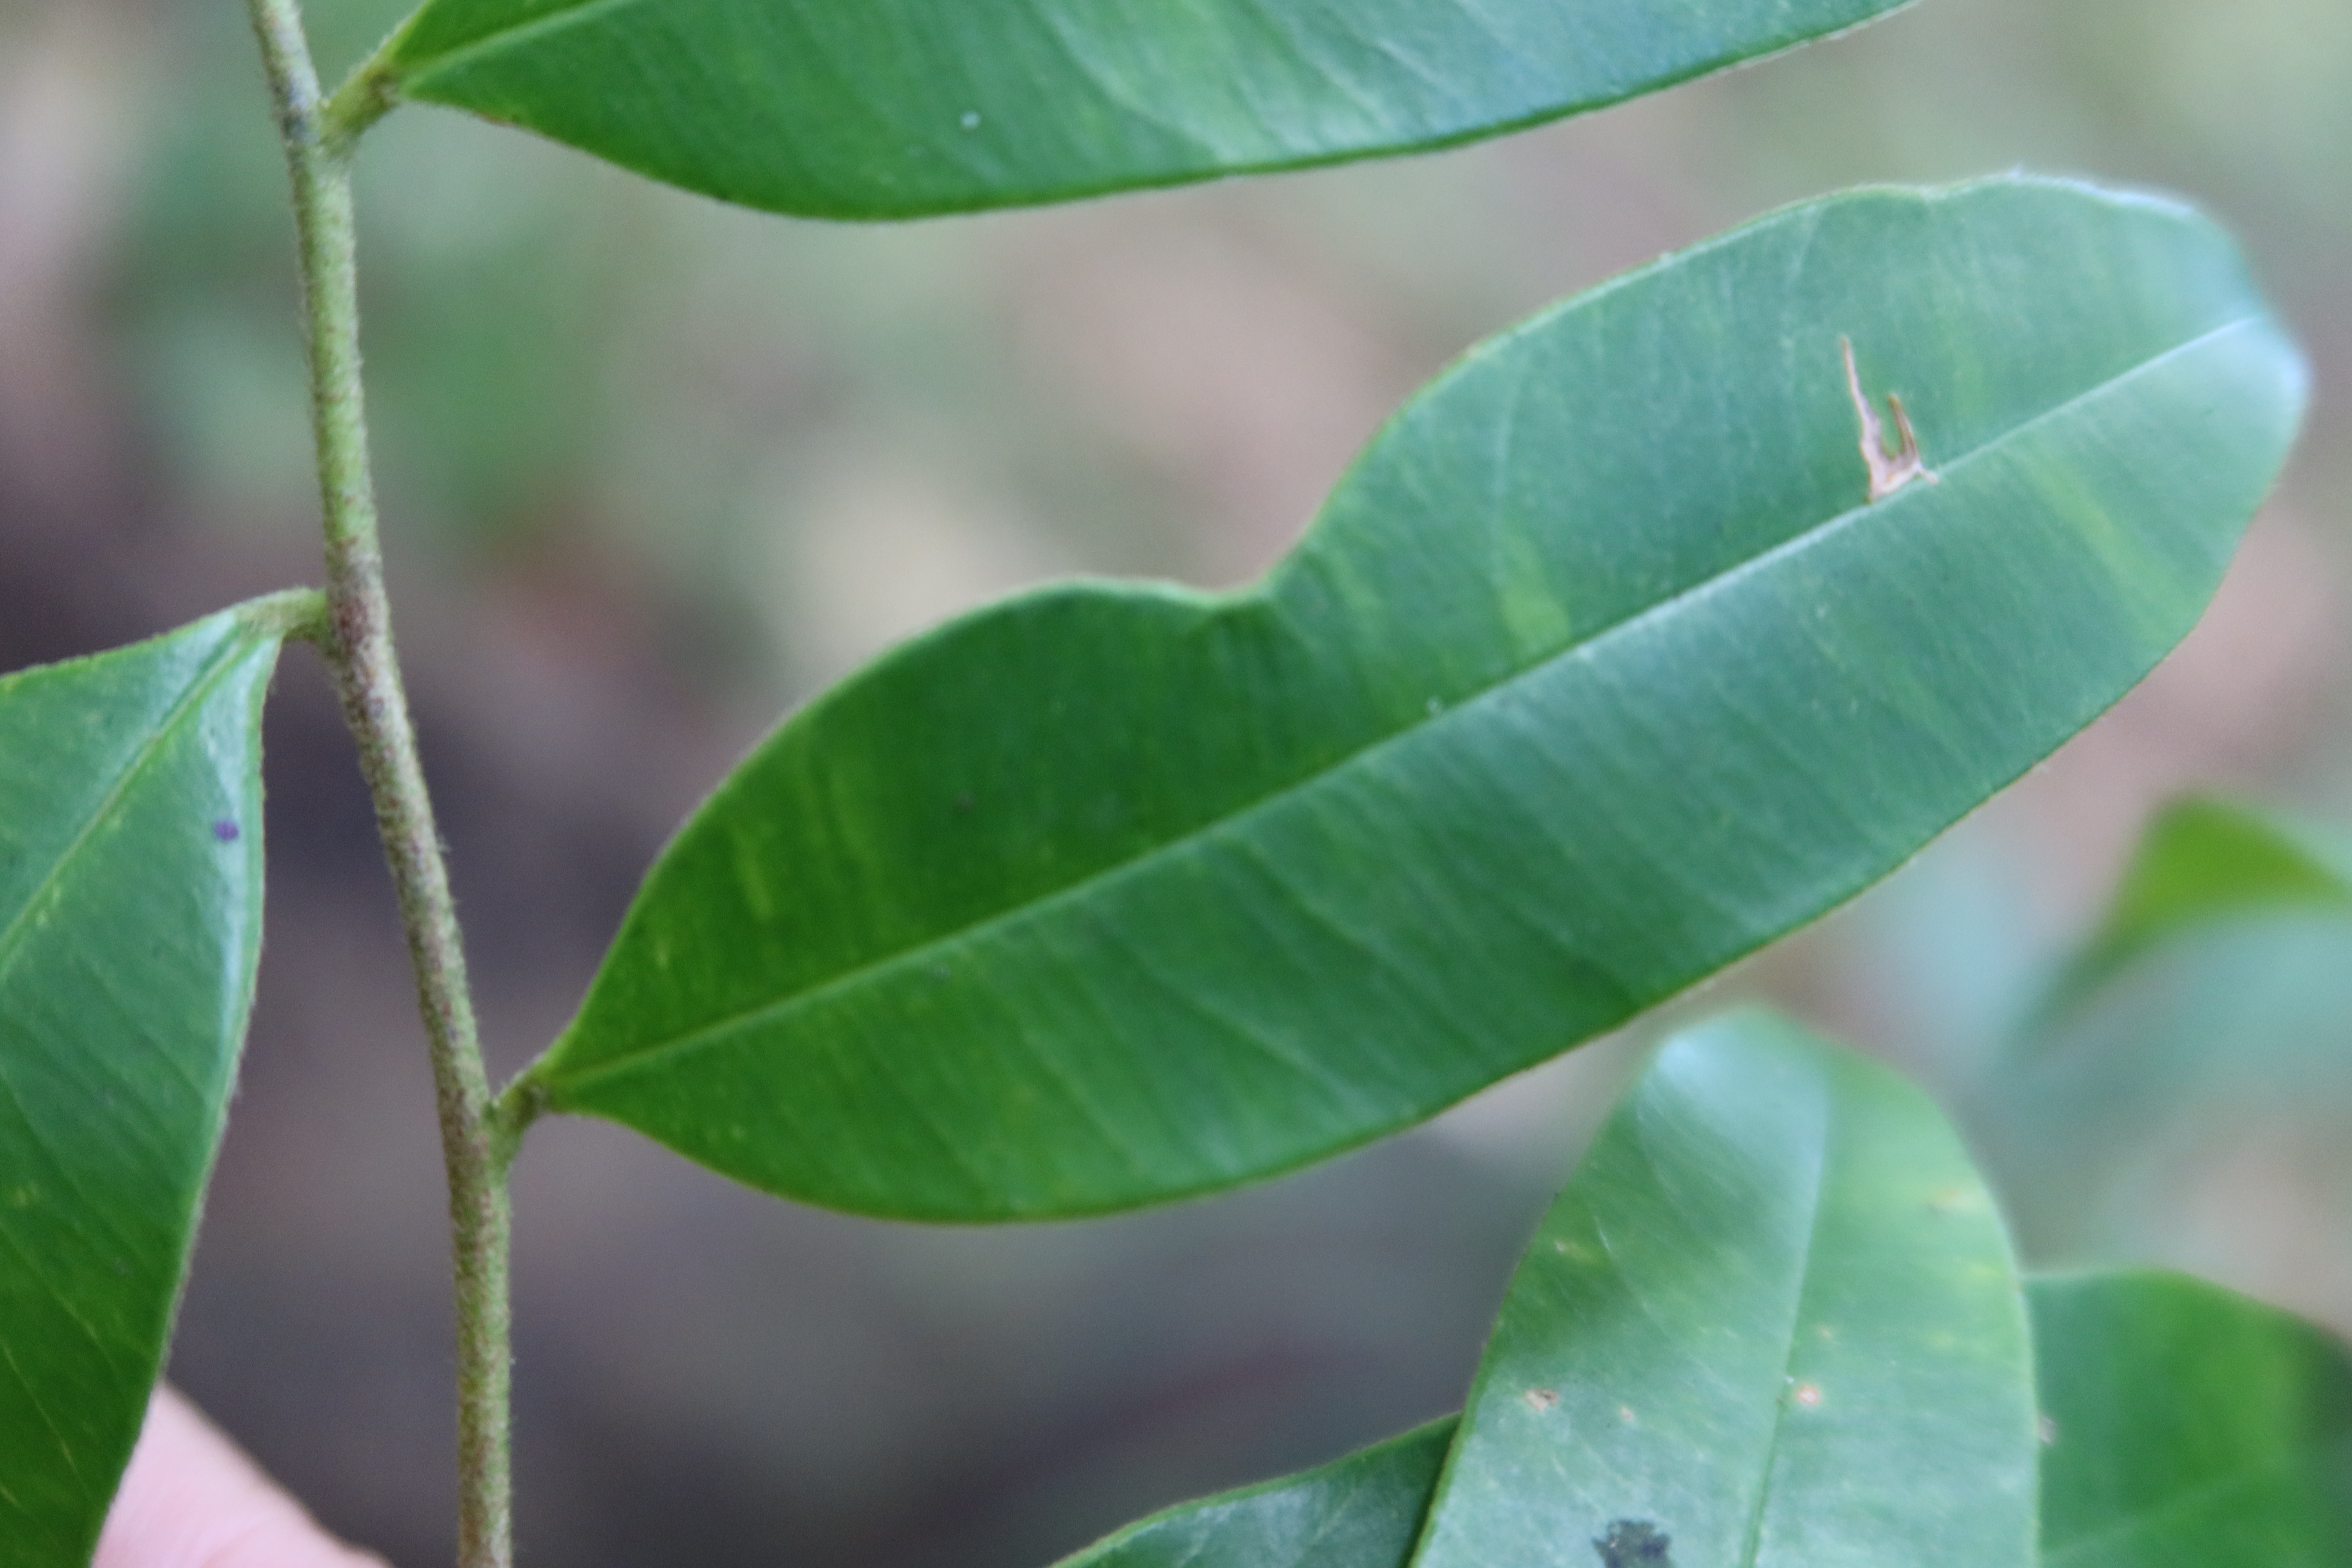
Label: Brown spots